Joseph Carson (pharmacist)

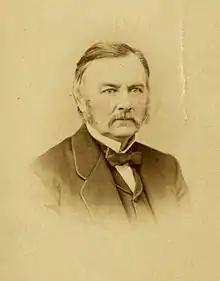
Photograph of Joseph Carson (circa 1860)

Joseph Carson (born April 19, 1808, Philadelphia; died December 30, 1876) was a United States physician and medical botanist.